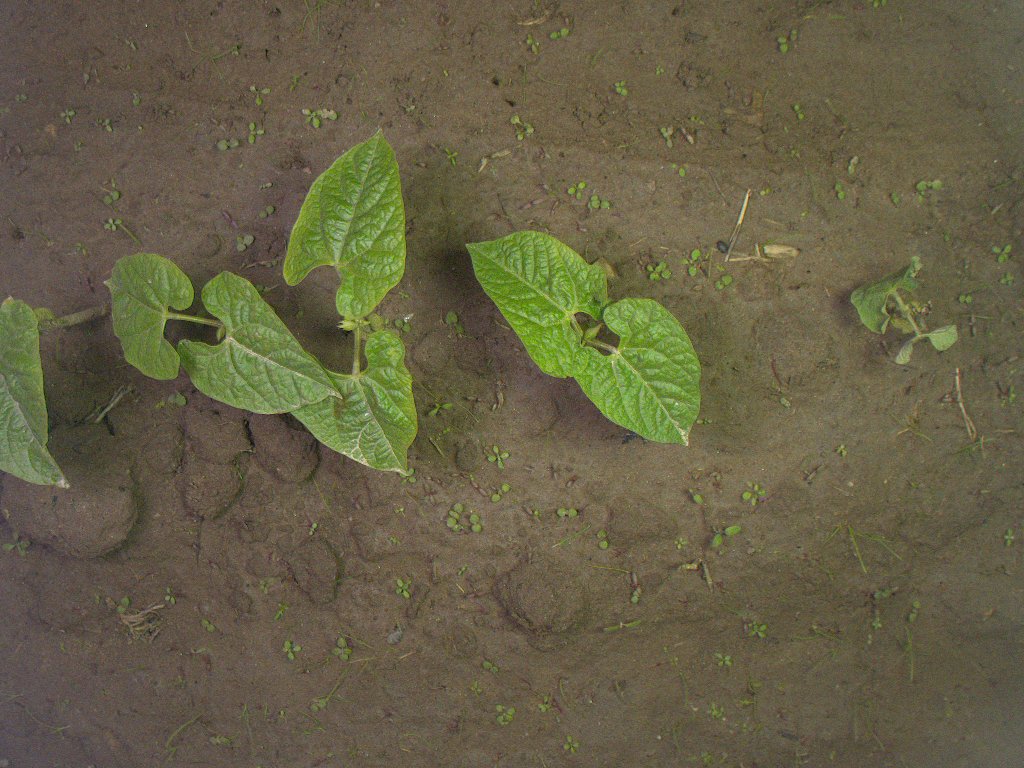
Crop: bean
Objects: bean, bean, bean, bean, bean, stem_bean, stem_bean, stem_bean, stem_bean, stem_bean